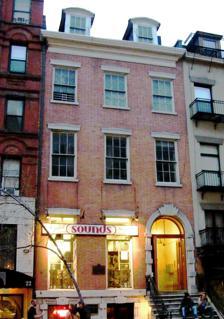
Building: Daniel LeRoy House
Country: United States of America
Year built: 1832
Historic house in Manhattan, New York United States historic place Daniel LeRoy House U.S. National Register of Historic Places New York City Landmark No. 0562 Daniel LeRoy House in 2009 Show map of Lower Manhattan Show map of New York Show map of the United States Location 20 St. Mark's Place, New York, New York Coordinates 40°43′43″N 73°59′20″W / 40.72861°N 73.98889°W / 40.72861; -73.98889 Area less than one acre Built 1832 Architectural style Federal NRHP reference No. 82001200 NYCL No. 0562 Significant dates Added to NRHP October 29, 1982 Designated NYCL November 19, 1969 The Daniel LeRoy House is located at 20 St. Marks Place in the East Village neighborhood of Manhattan in New York City . History The Greek Revival building was built in 1832 as part of a development by Thomas E. Davis of 3½-story brick houses which spanned both sides of the street.  The Daniel LeRoy house is one of the three surviving houses of this development, the other two being 25 St. Marks Place and the Hamilton-Holly House at 4 St. Marks Place.  It has a marble entrance ornamented with vermiculated blocks. Daniel LeRoy, a South Street merchant and son of wealthy New Yorker Herman LeRoy , married Susan Fish , daughter of Adjutant General Nicholas Fish and Elizabeth Stuyvesant (a daughter of Peter Stuyvesant ), and sister to U.S. Senator Hamilton Fish . The building was designated a landmark by the New York City Landmarks Preservation Commission in 1969, and was added to the National Register of Historic Places on October 29, 1982.  In Spring 1998, restorations were made on the house, including repainting, repointing brickwork and replacing cornices. See also National Register of Historic Places listings in Manhattan below 14th Street List of New York City Designated Landmarks in Manhattan below 14th Street References Notes